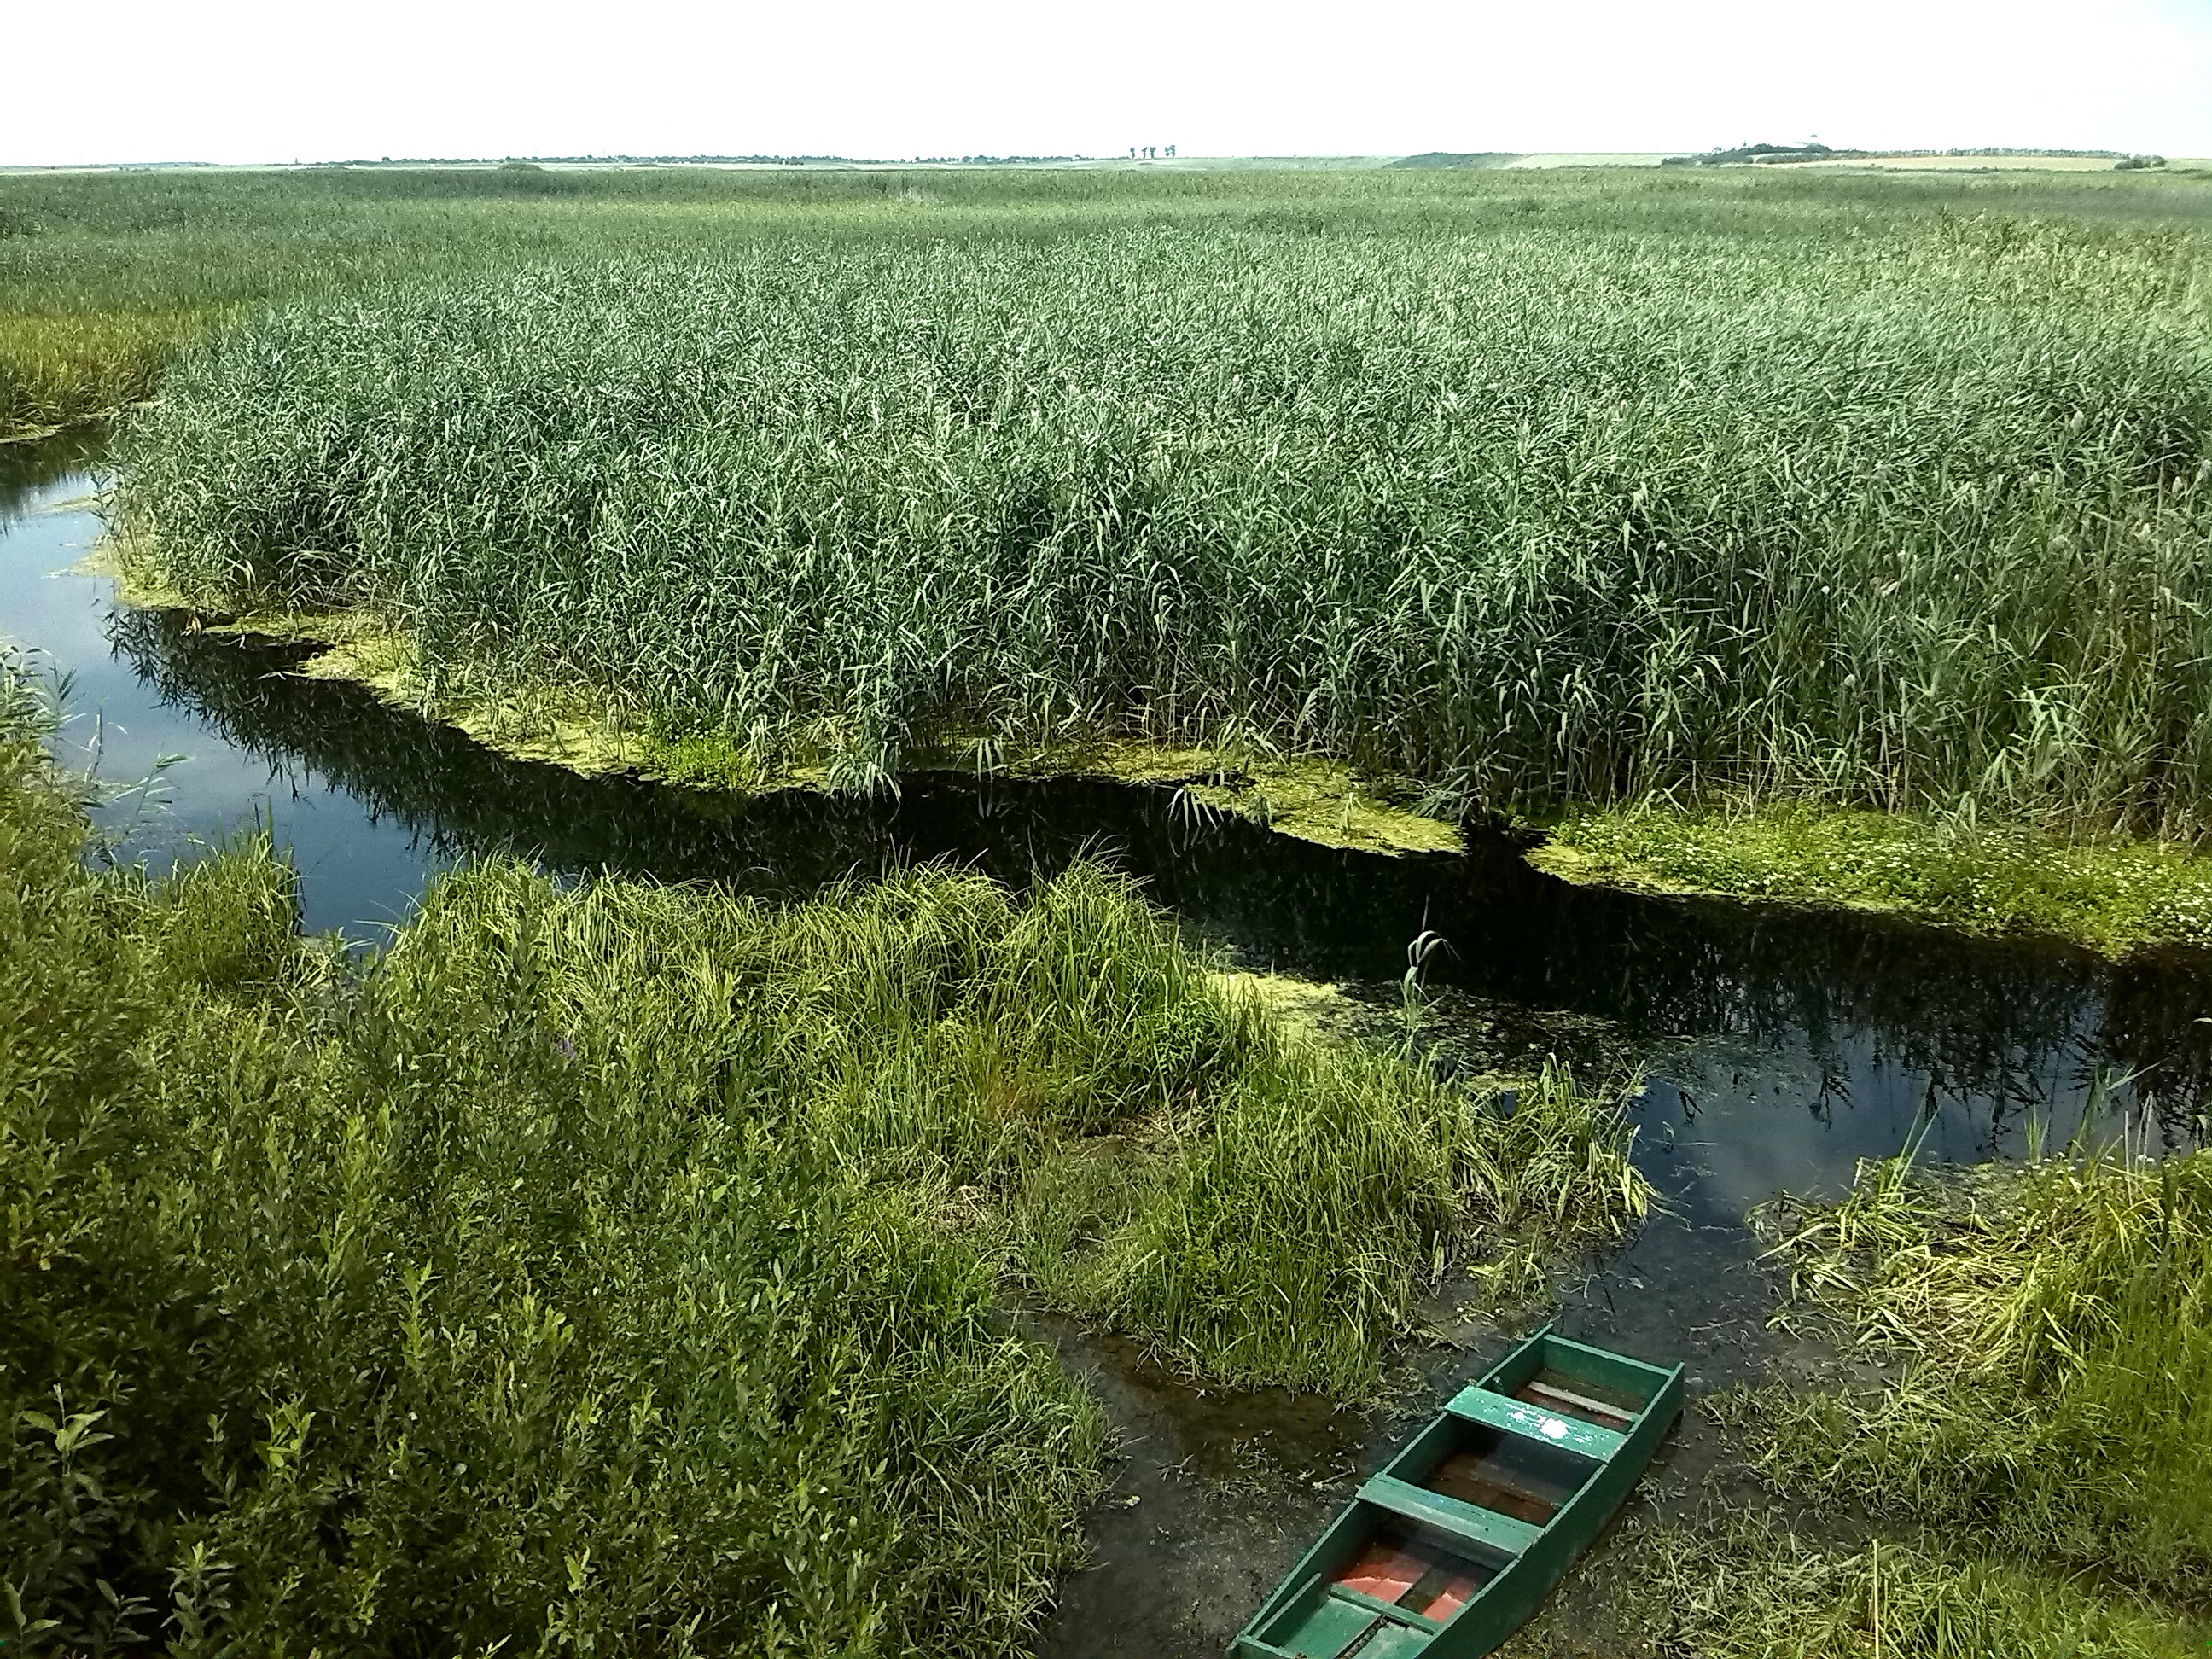
landscape, tree, water, nature, grass, outdoor, marsh, swamp, wilderness, plant, boat, field, meadow, flower, lake, land, wild, environment, crop, tranquil, scenic, natural, scenery, agriculture, waterway, shrub, wetland, ecosystem, romania, grass family, woody plant